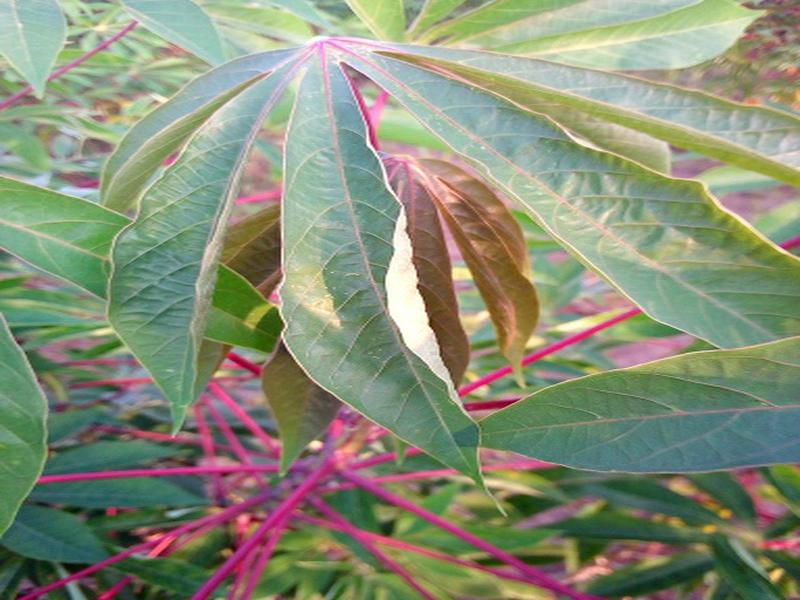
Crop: cassava
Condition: healthy